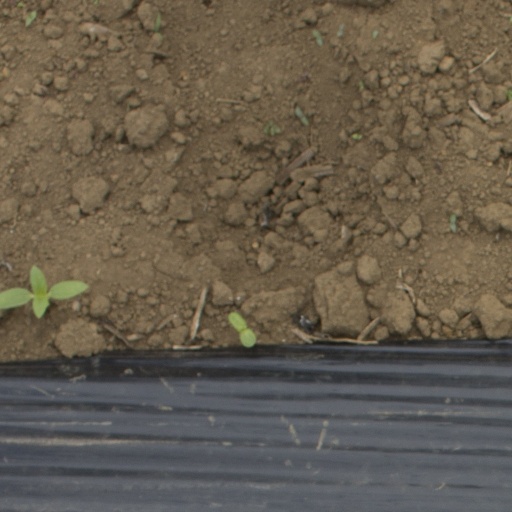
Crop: Jerusalem artichoke